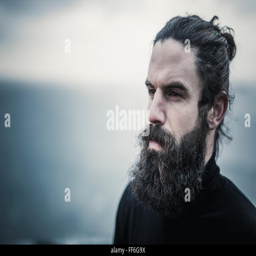
a man with full beard and moustache and black hair scrapped back from his face